2011 Virginia earthquake

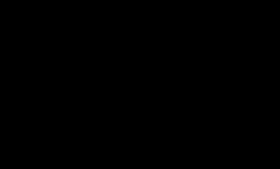
Cross-sectional illustration of normal and reverse dip-slip faults

The earthquake occurred in the Virginia seismic zone, located in the Piedmont region. The Virginia Piedmont area was formed originally as part of a zone of repeated continental collisions that created the ancestral Appalachian Mountains, a process that started during the Ordovician period with the Taconic orogeny and finished during the Carboniferous Period with the Alleghanian orogeny. The reverse faults formed during the various orogenies were partly reactivated as normal faults in extension during the Mesozoic Era as the supercontinent Pangaea broke apart. During the Cenozoic Era, compression from the opening and spreading of the Atlantic has caused some of these structures to be reactivated in a reverse sense.